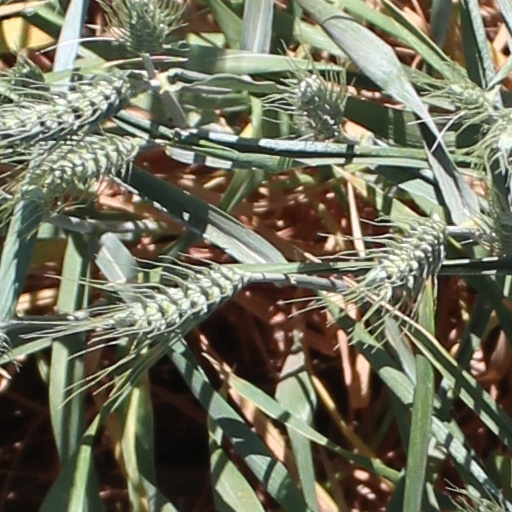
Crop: wheat